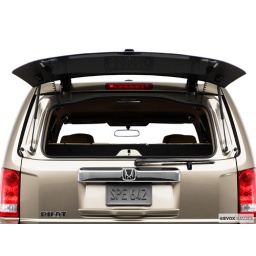
&lt;strong&gt;Rear cargo door glass in open position&lt;/strong&gt;